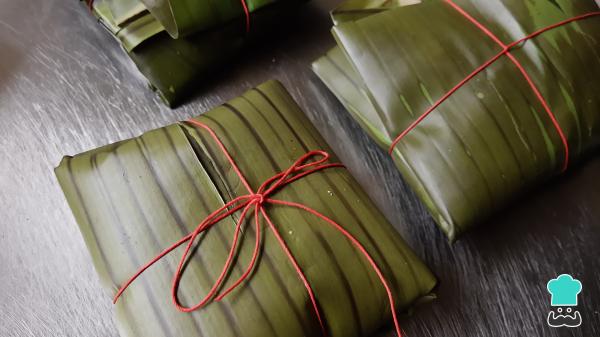
Por último, vuelve a agregar un poco de la masa de maíz y un poco del guisado de jitomate. Luego, envuelve el tamal para que quede de forma cuadrada y asegura con hilo de cocina. Debes envolver como si fuera un regalo, opcionalmente también puedes envolver con una hoja de aluminio para evitar que se abra el tamal.